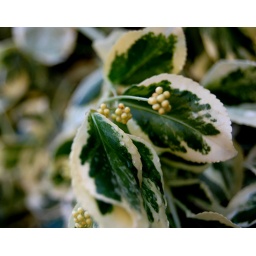
green and white flower in garden